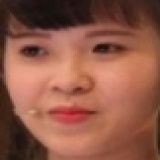
diễn viên Thúy Kiều Faptv